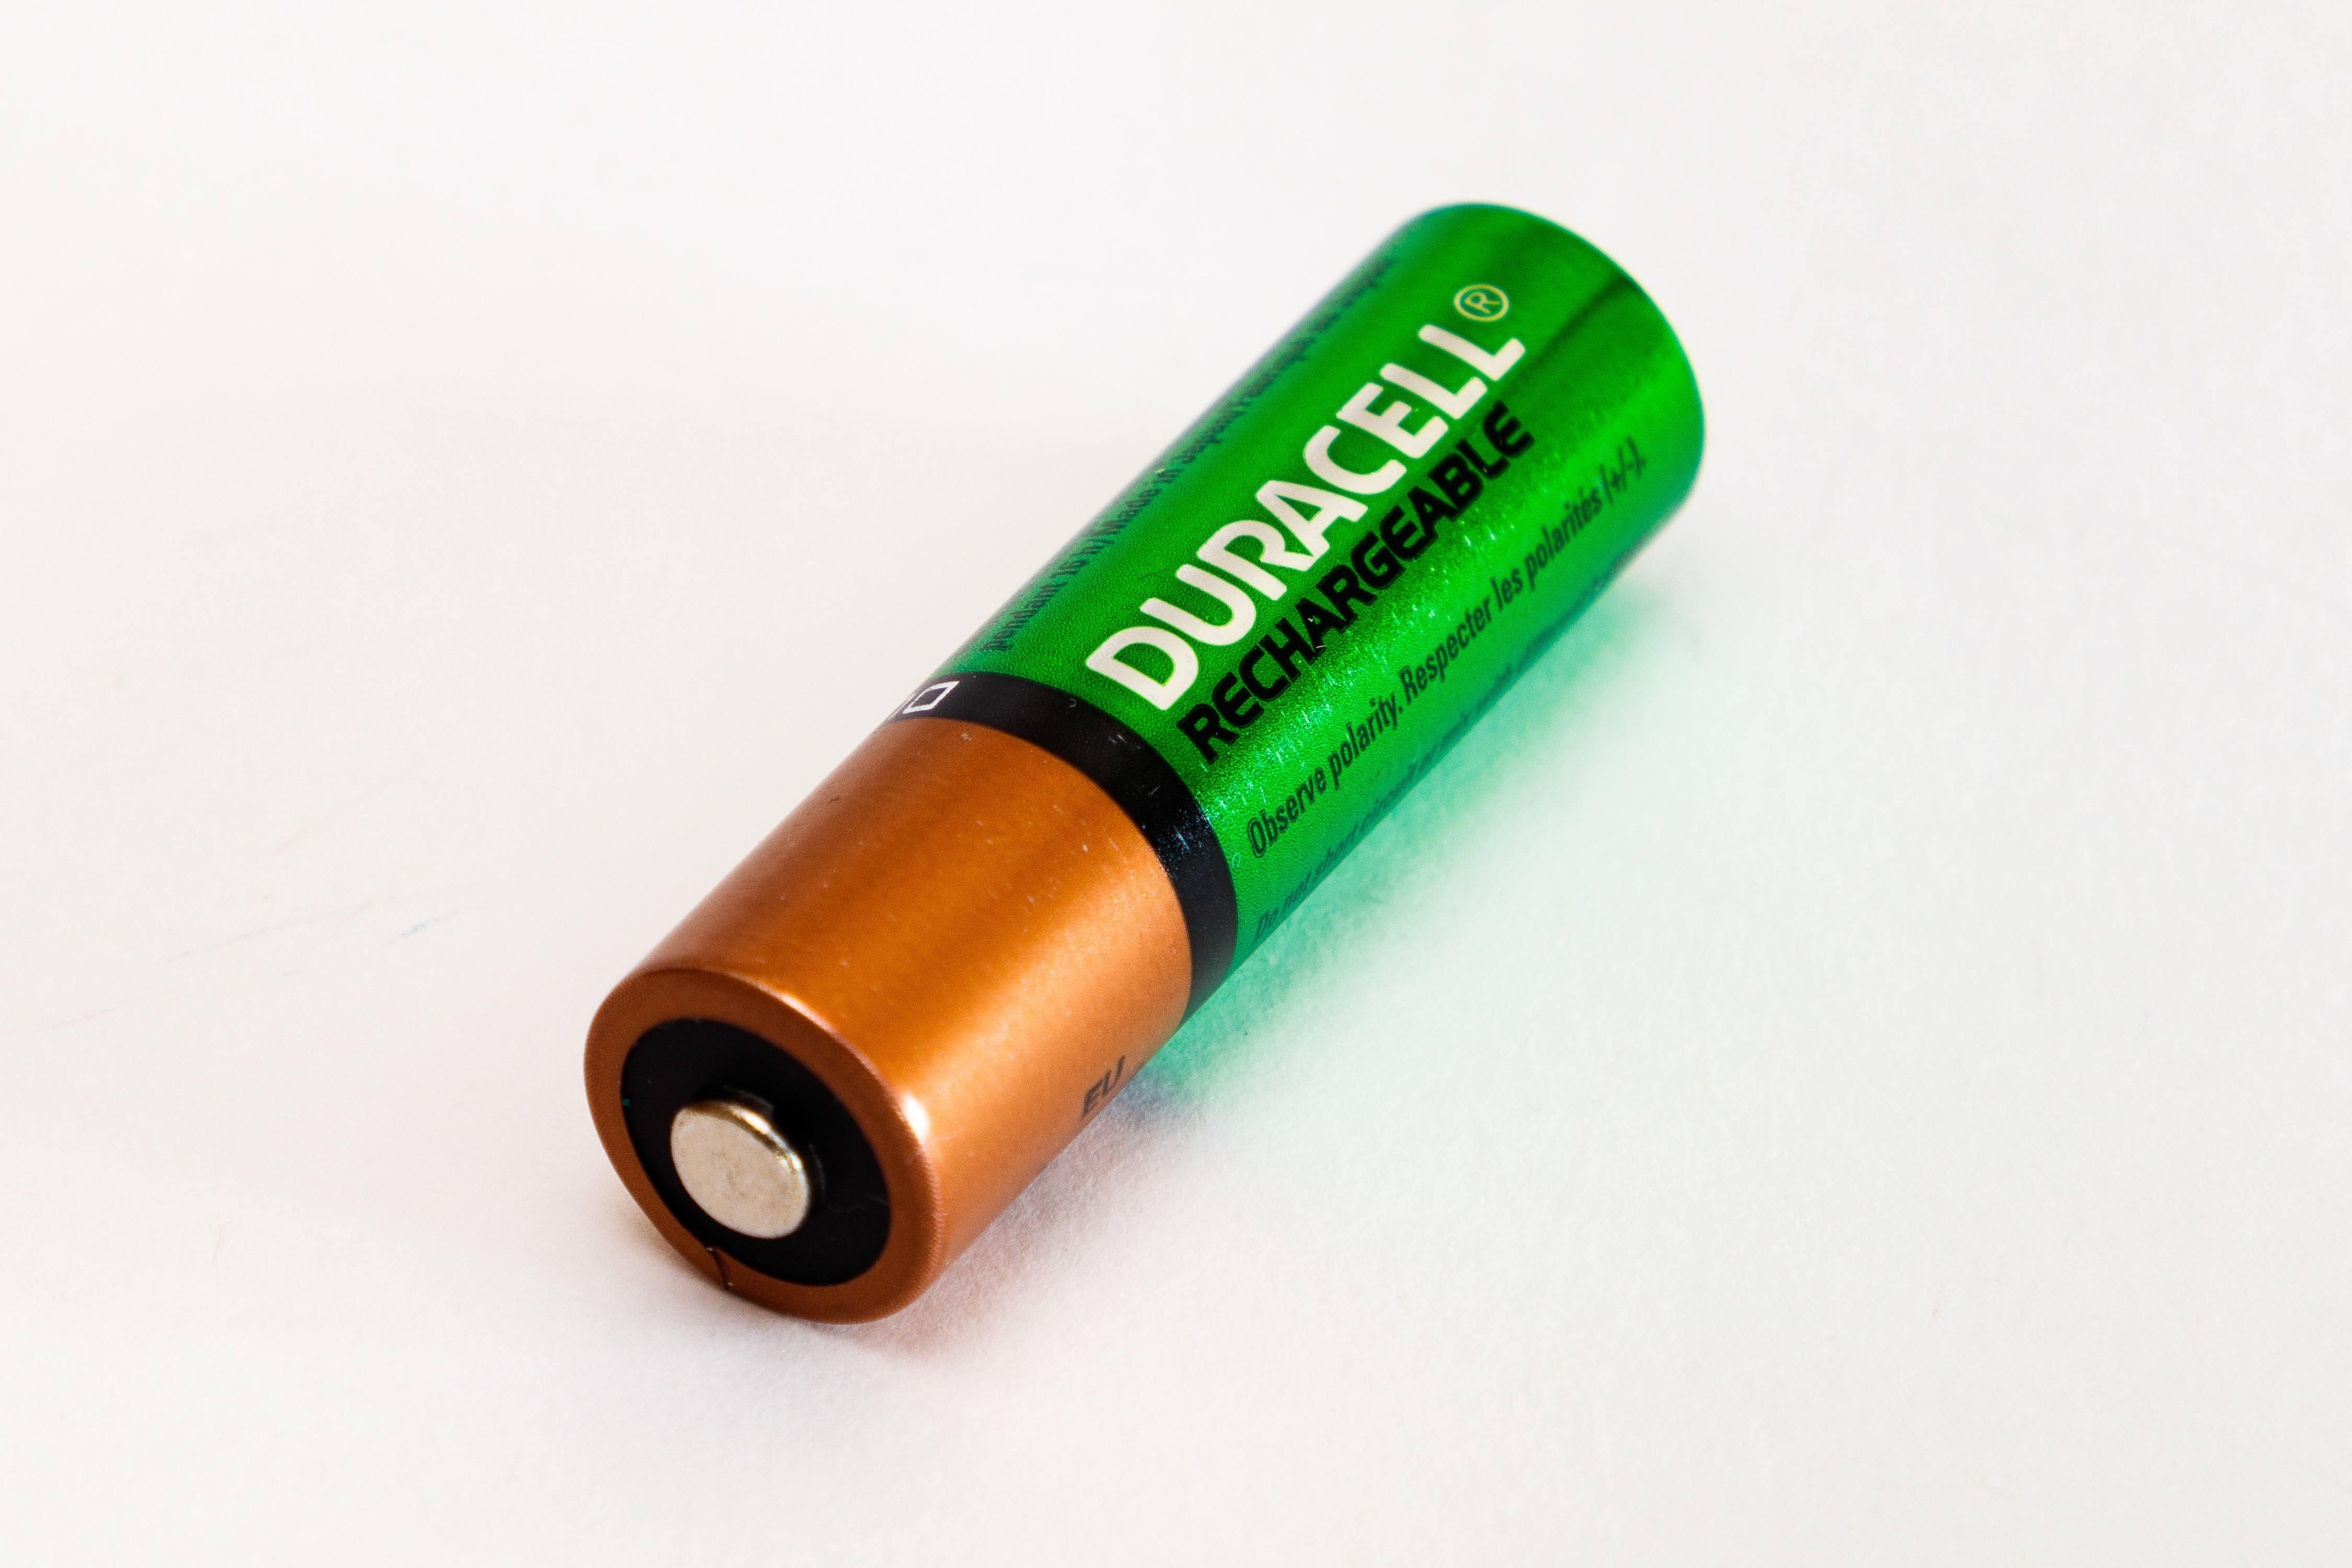
battery, alkaline batteries, batteries, accumulator, charge, source, energy, volt, current, power, technology, voltage, electricity, electronics, ecology, brown, Colorfulness, amber, metal, cylinder, medicine, capsule, pharmaceutical drug, prescription drug, writing implement, medical, stimulant, copper